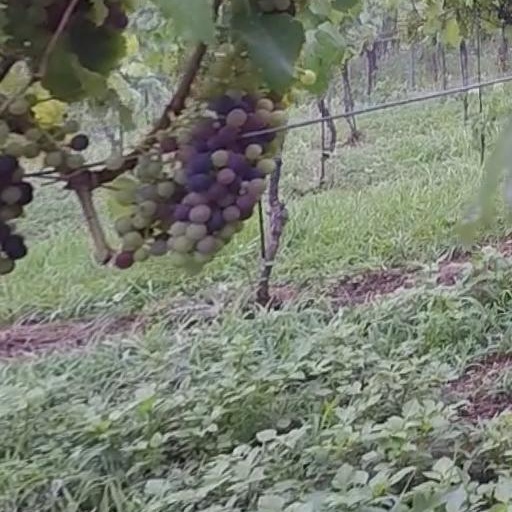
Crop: grape